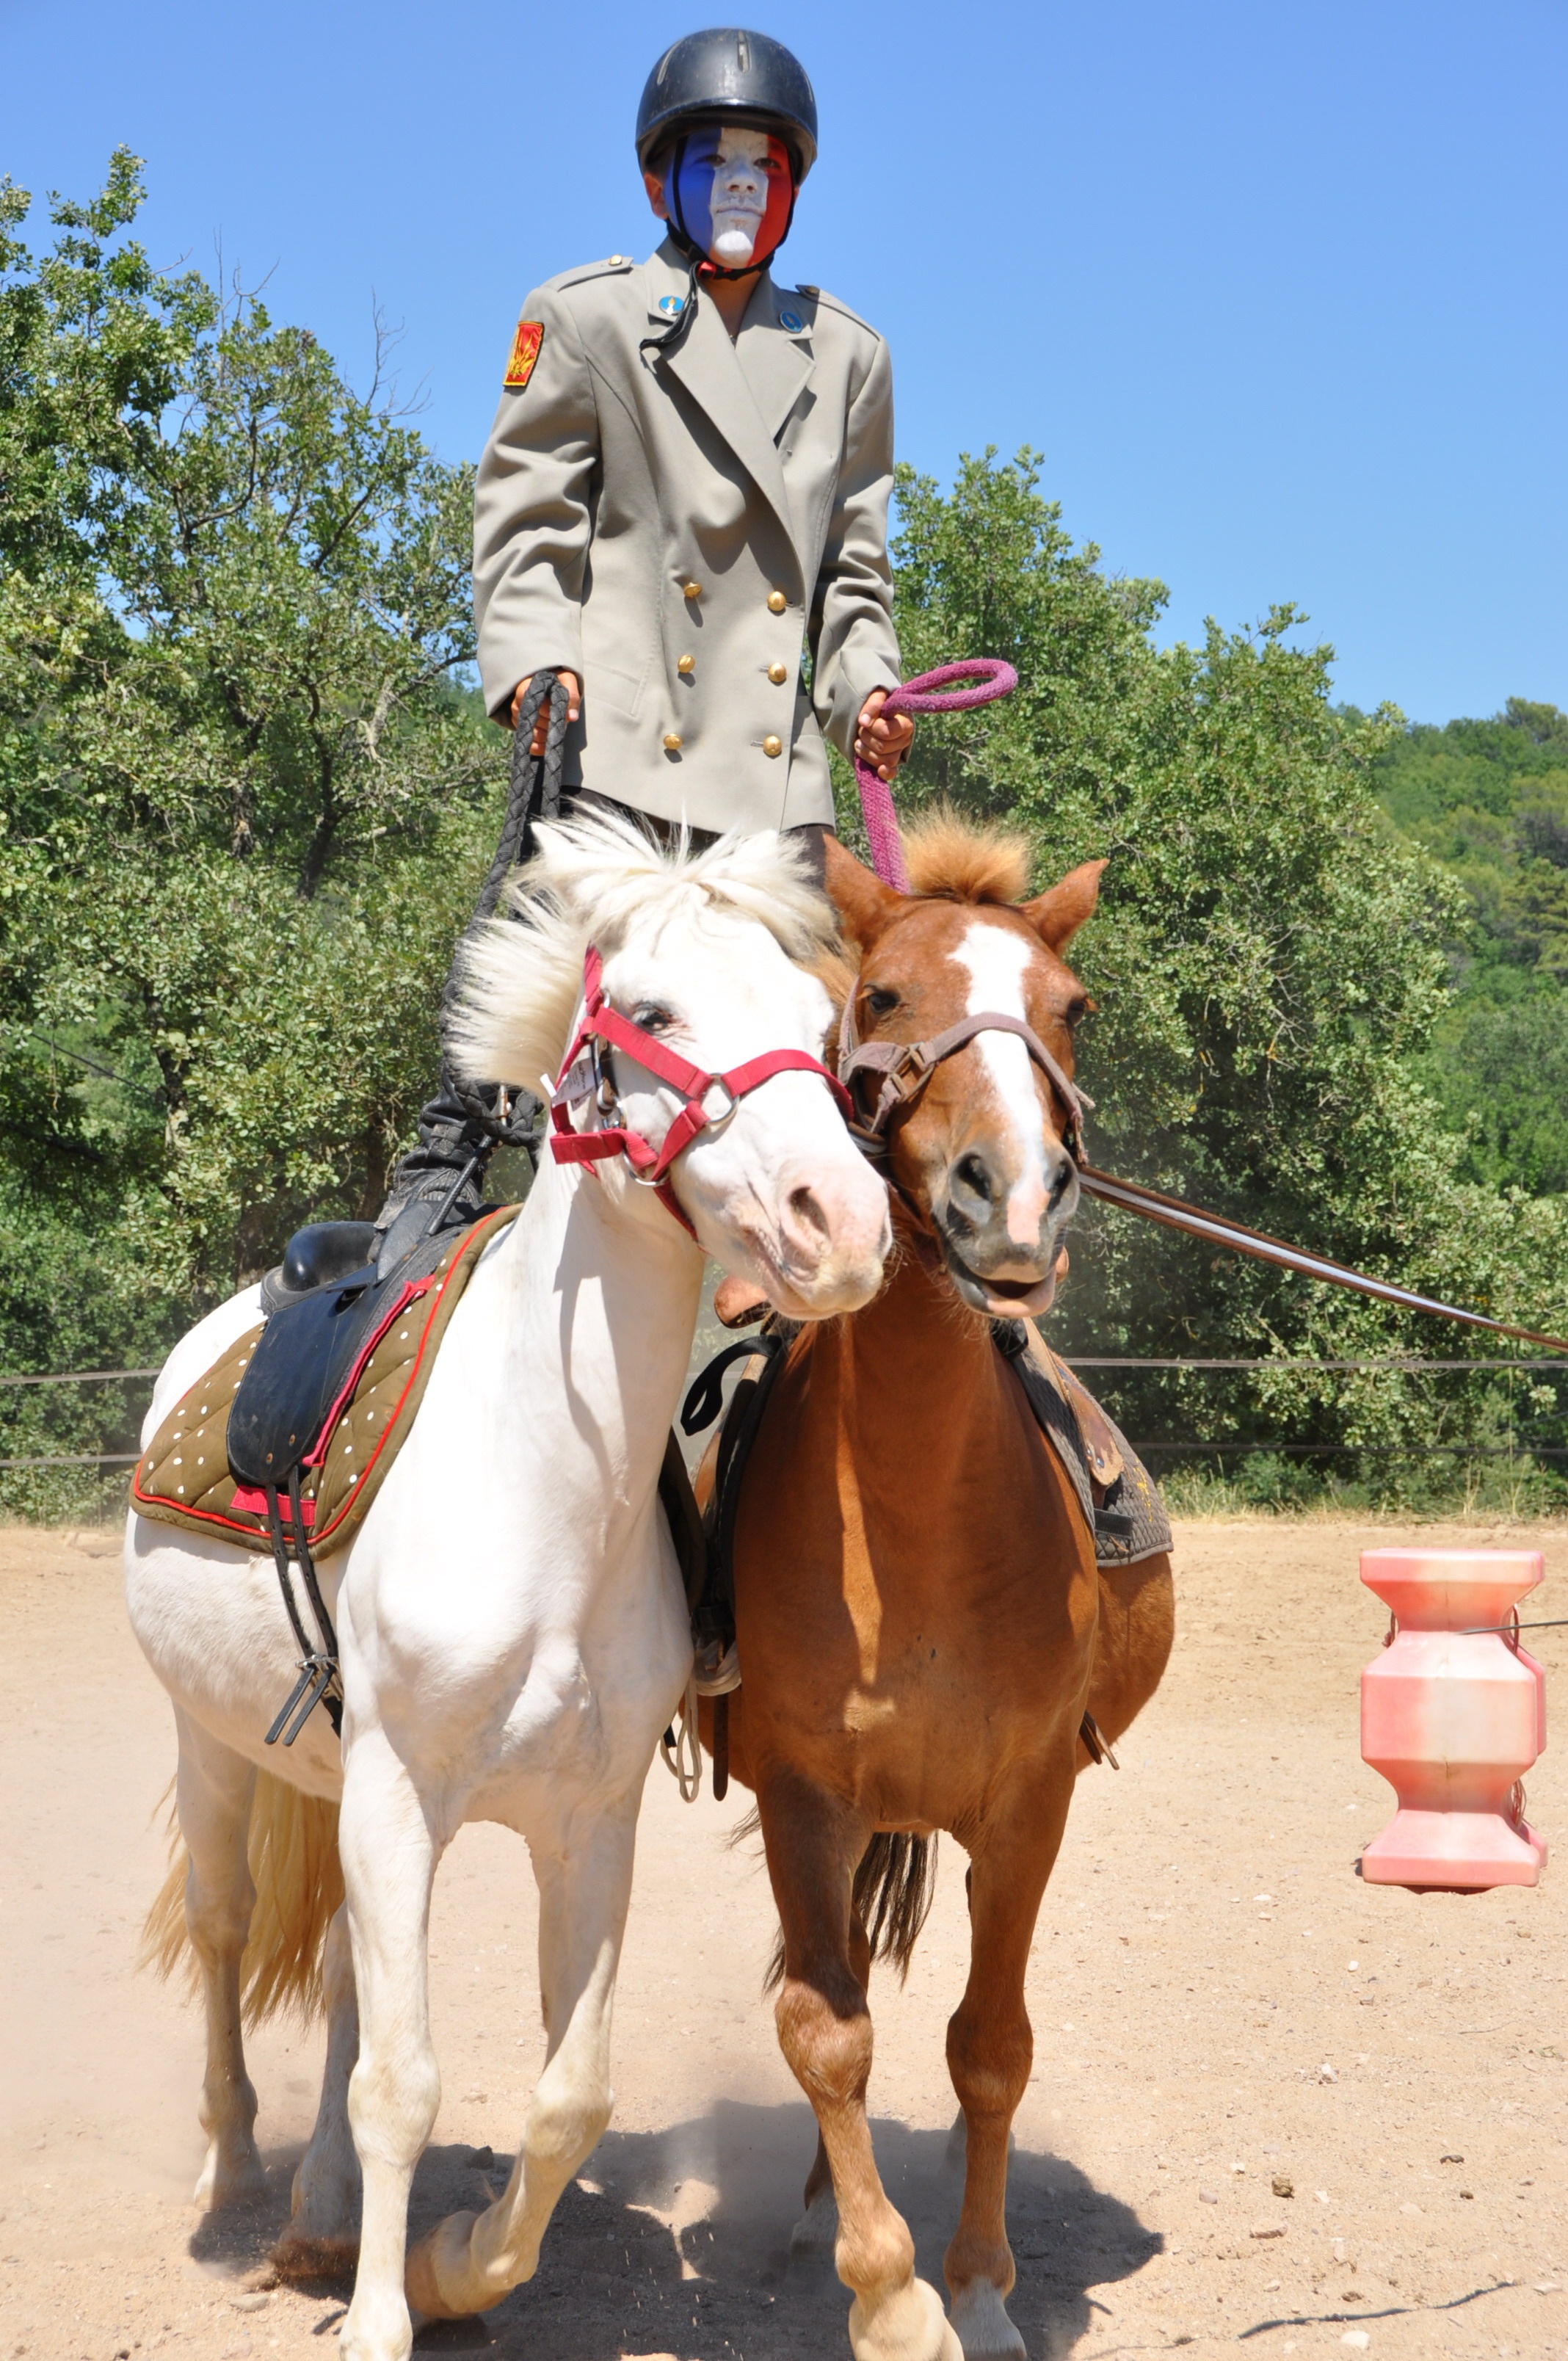
nature, recreation, show, horse, stallion, jumper, wrinkle, equine, riding, horses, sports, animals, mare, jockey, costume, western riding, horseback riding, brown and white, equestrianism, dressage, pack animal, eventing, outdoor recreation, trail riding, horse like mammal, animal sports, english riding, equestrian sport, endurance riding, animal training